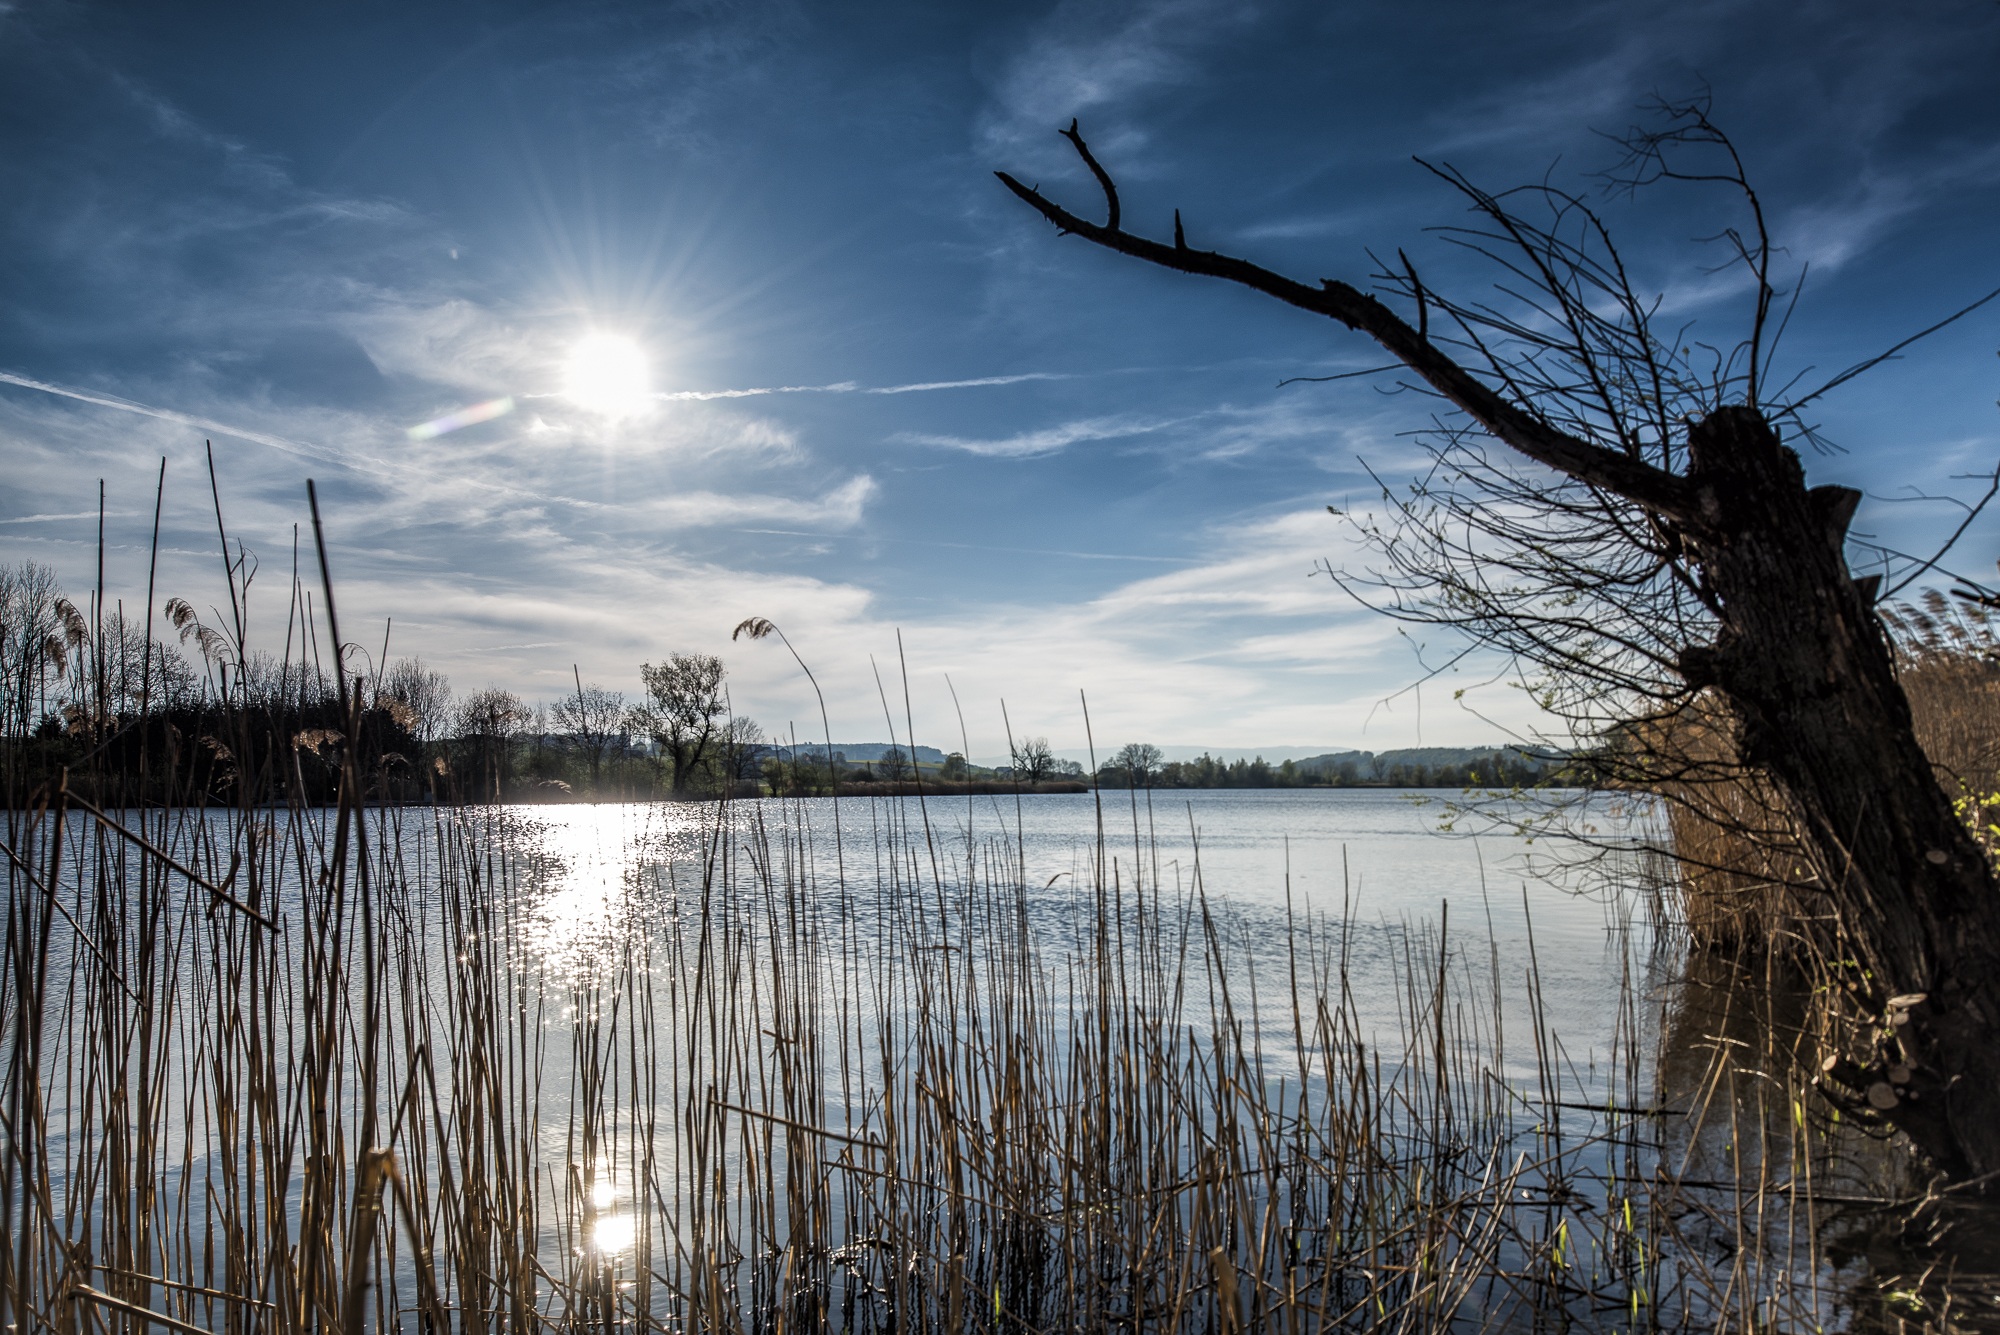
landscape, tree, water, nature, grass, horizon, marsh, swamp, branch, winter, cloud, plant, sky, sunlight, morning, lake, atmosphere, river, evening, reflection, calm, bank, cool image, wetland, switzerland, cool photo, freezing, phenomenon, meteorological phenomenon, atmosphere of earth, bayou